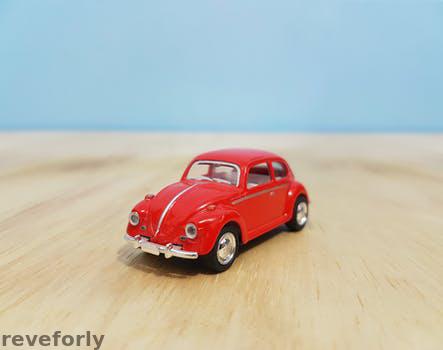
Label: Watermark